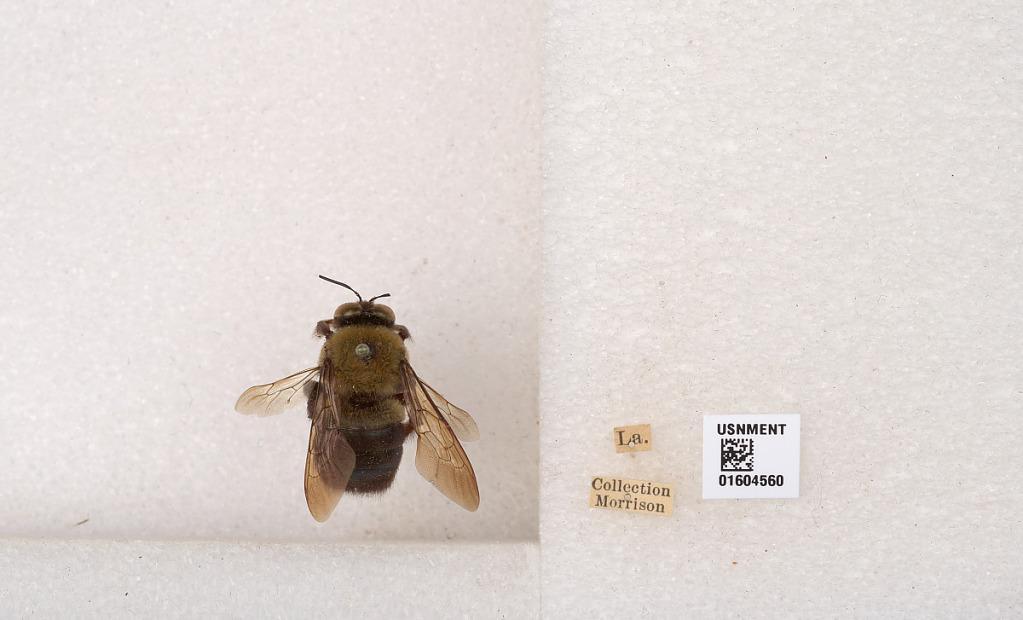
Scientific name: Xylocopa (Xylocopoides) virginica virginica (Linnaeus)